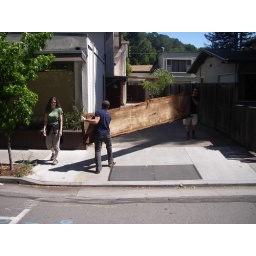
the slab came from a tree that blew down on nicasio road by the horse ranches.